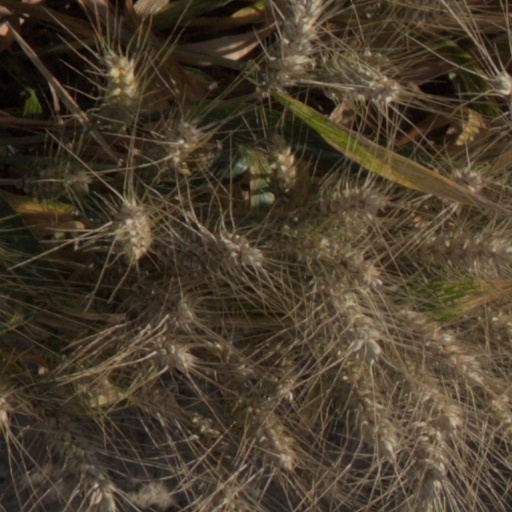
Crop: wheat